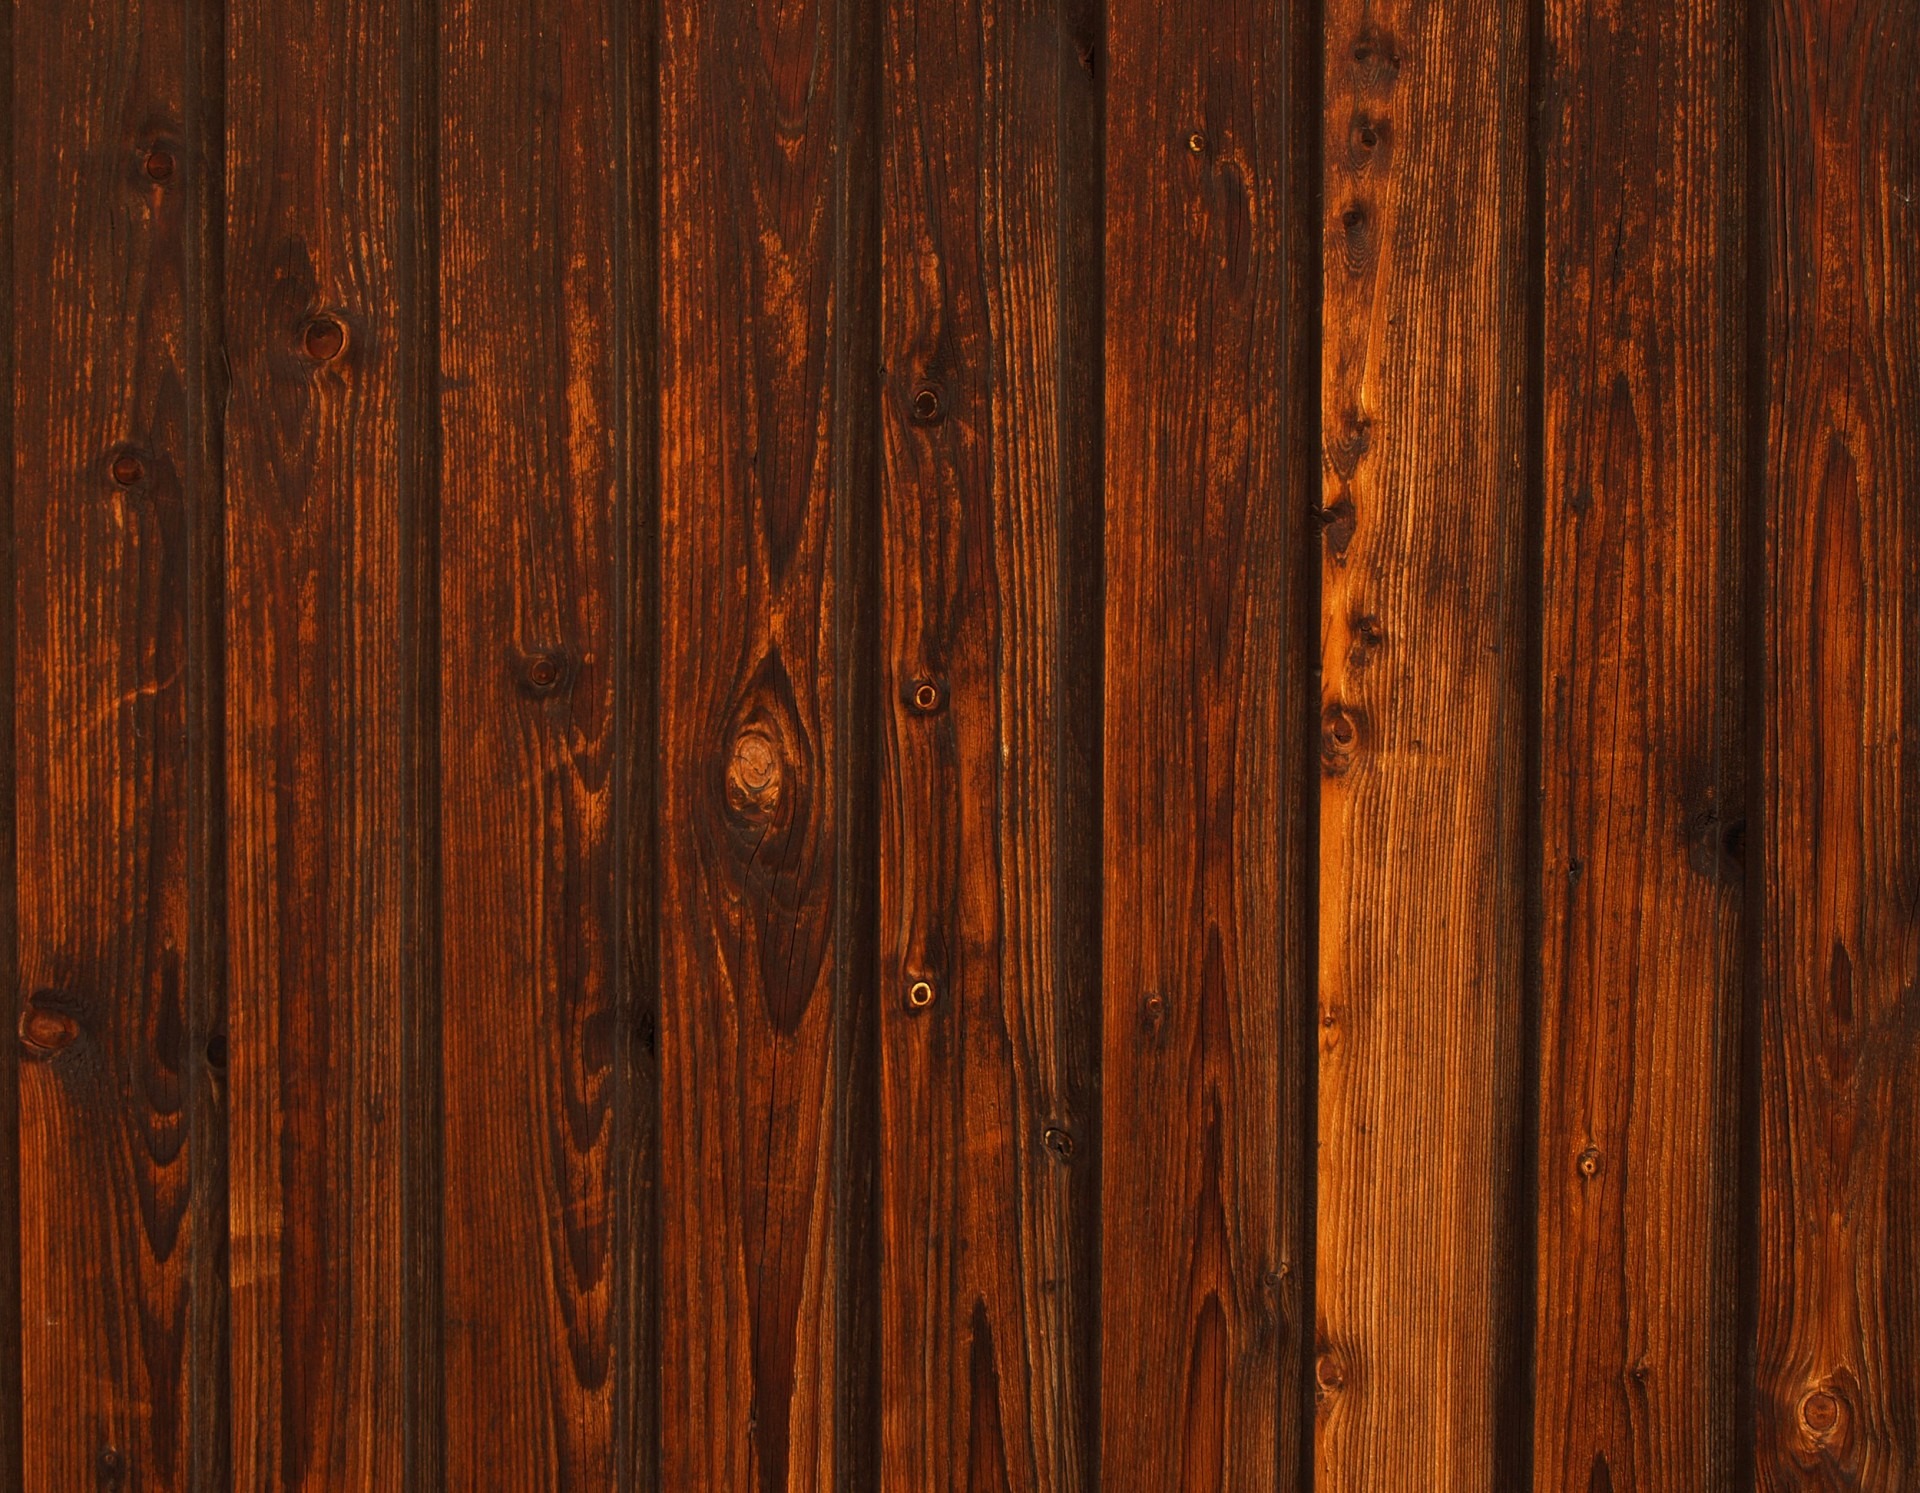
fence, deck, board, wood, ground, texture, plank, floor, pattern, brown, door, surface, background, hardwood, wooden, wallpaper, timber, flooring, backboard, wood flooring, laminate flooring, wood stain, floor area, timber floor